Russian government response to the COVID-19 pandemic

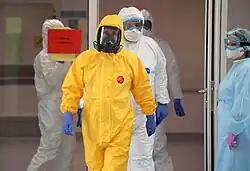
President Putin visits coronavirus patients at City Clinical Hospital No. 40 in Kommunarka on 24 March.

On 27 March, as a follow-up to Putin's address to the nation, Prime Minister Mikhail Mishustin ordered all reservations at pensions or holiday houses to be cancelled from 28 March to 1 June, recommended regional authorities to close all the pistes at resorts for the same period, instructed them to force all the public eating places (except for delivery services) to suspend activities from 28 March to 5 April, and recommended that citizens refrain from travelling. On the same day, the Ministry of Education announced the postponement of the Unified State Exam from the end of May to the beginning of June.